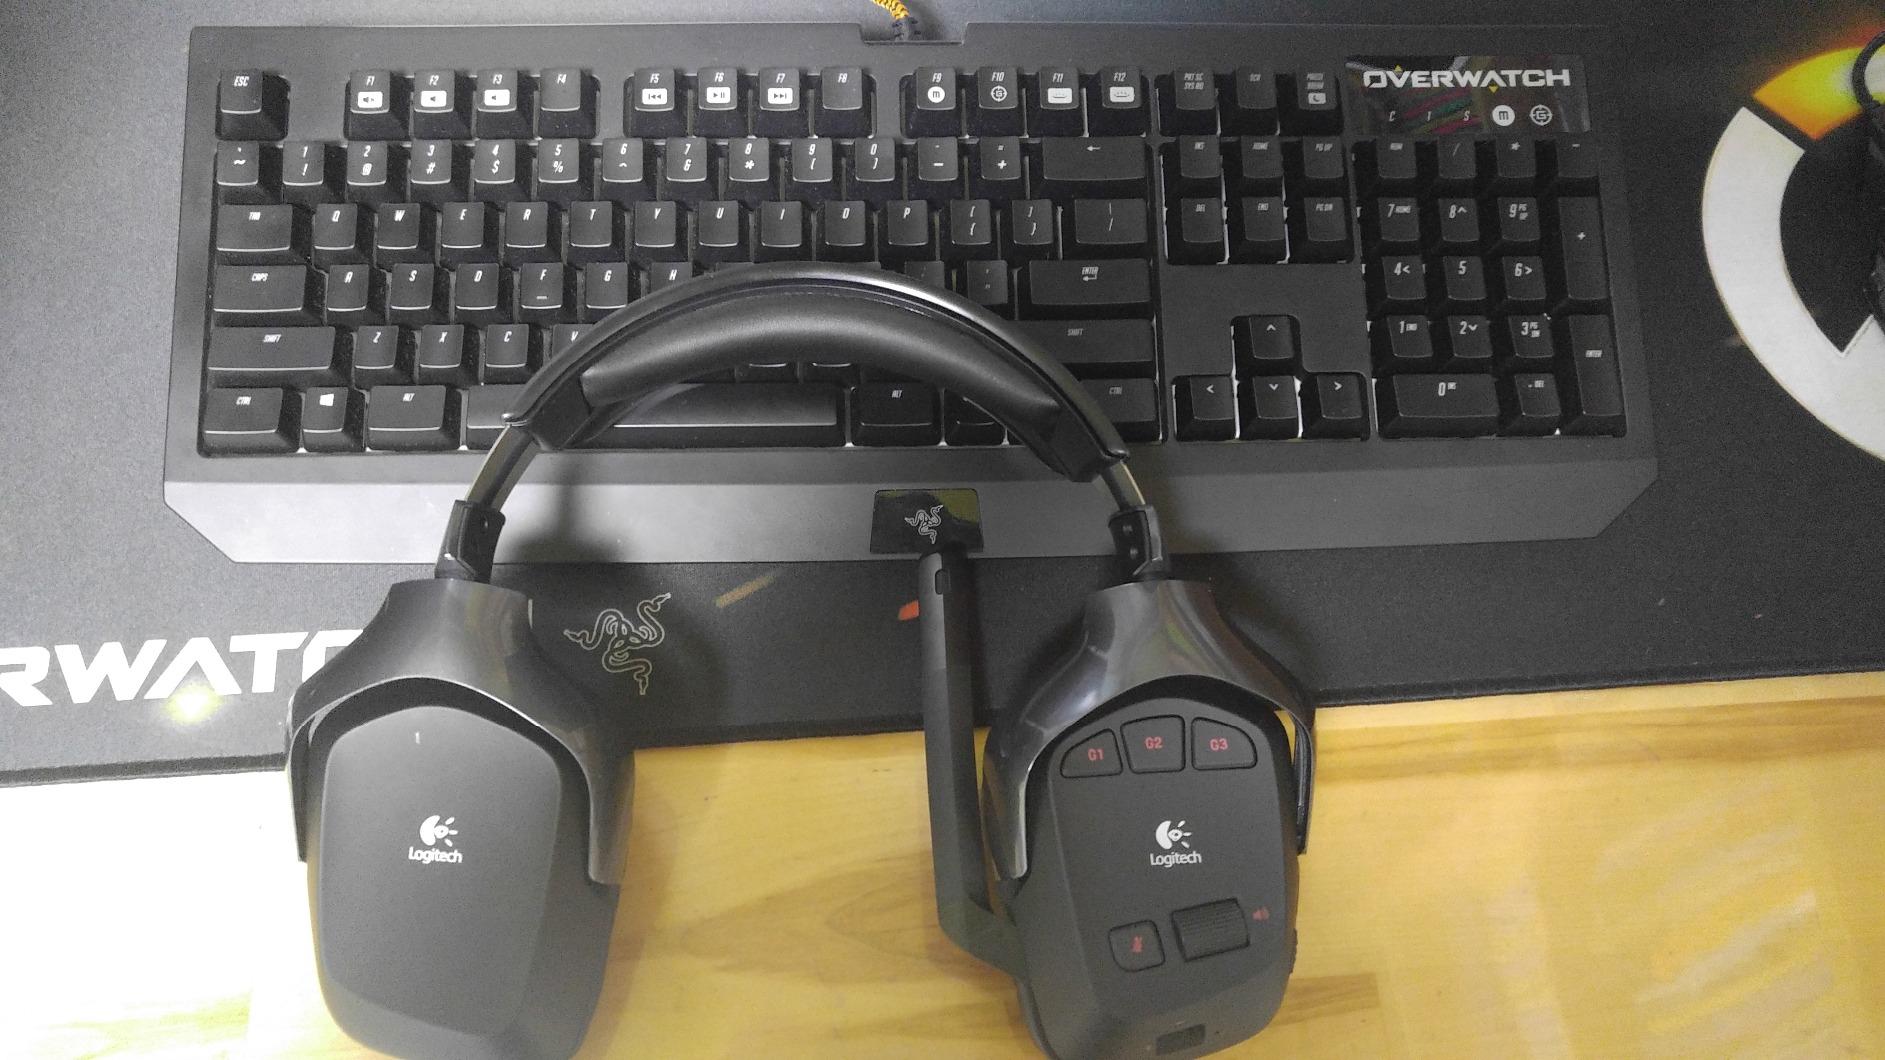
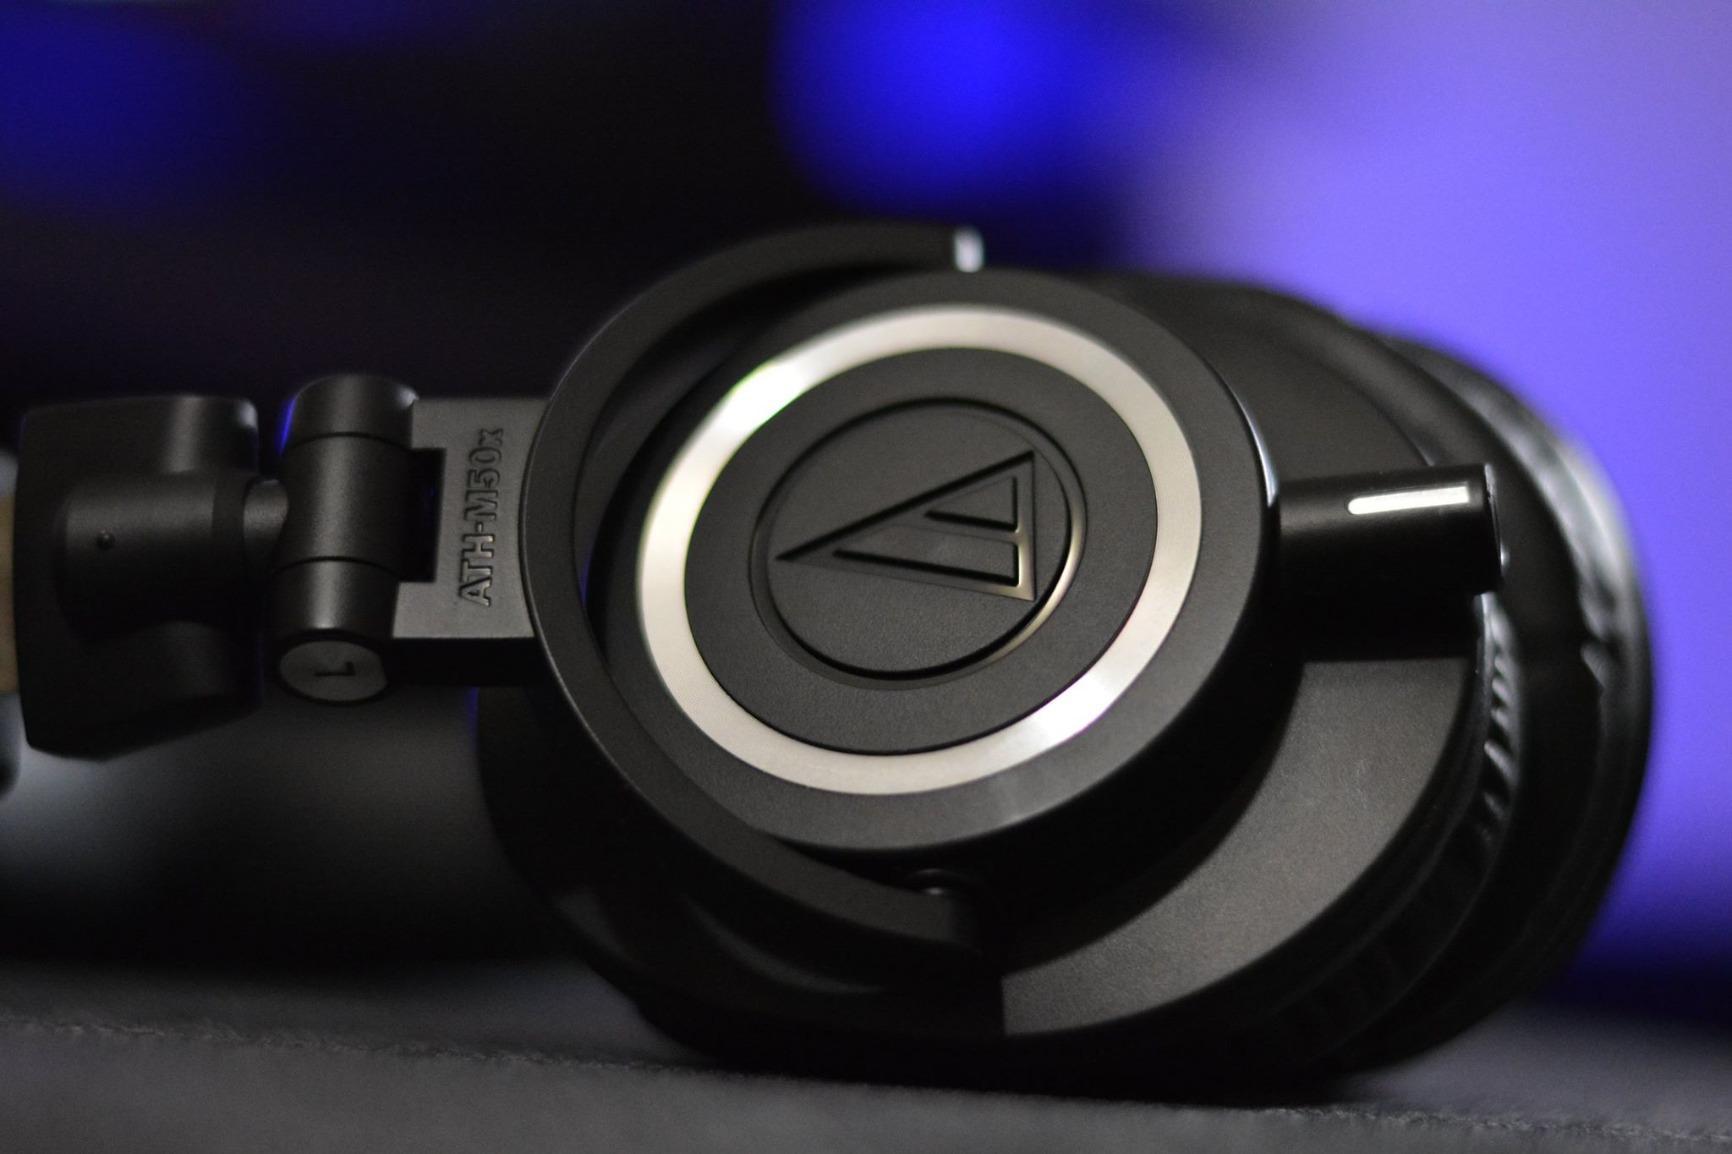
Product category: headphones
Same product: no